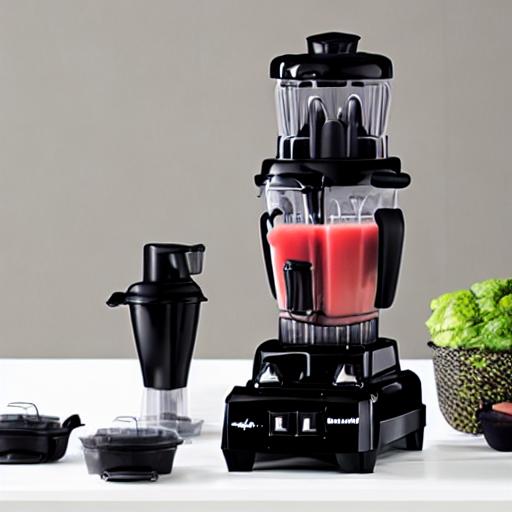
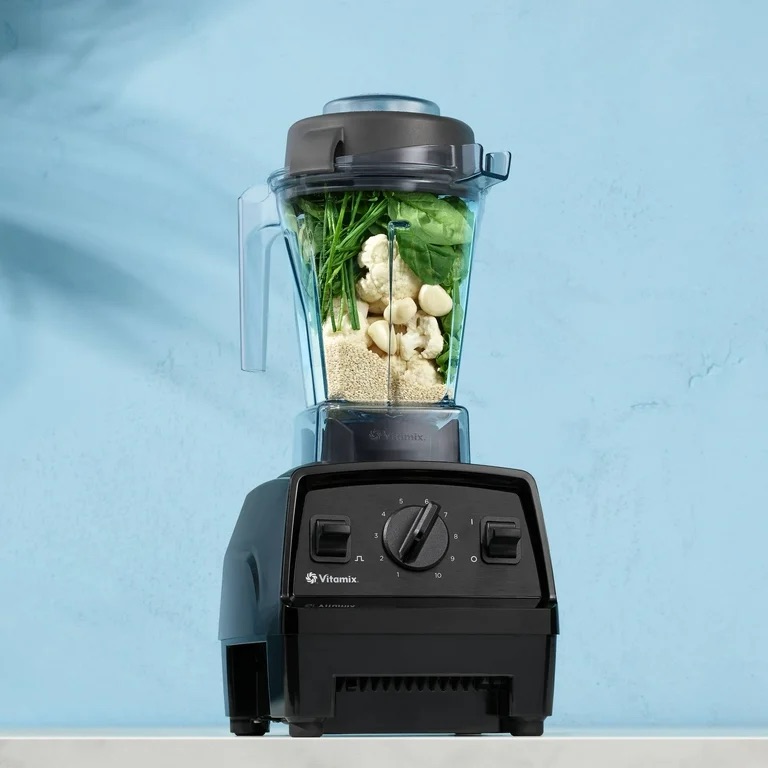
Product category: items_blender
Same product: no